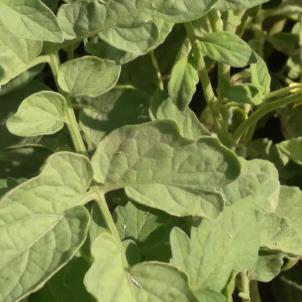
Crop: Tomato
Condition: healthy-leaf